Cookie Dough Bites (candy)

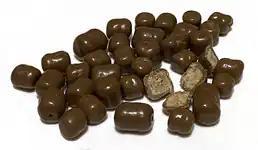

The article "Cookie Dough Bites nutrition information” article states, Cookie Dough Bites primarily consist of chocolate (sugar, whole milk, cocoa butter). There are 190 calories in a ½ package serving size of Chocolate Chip Cookie Dough Bites candy. The calorie breakdown is: 42% fat, 54% carbs, 4% protein.